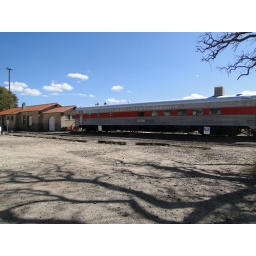
Depot and railroad museum in an old passenger train car, in Lamy, New Mexico